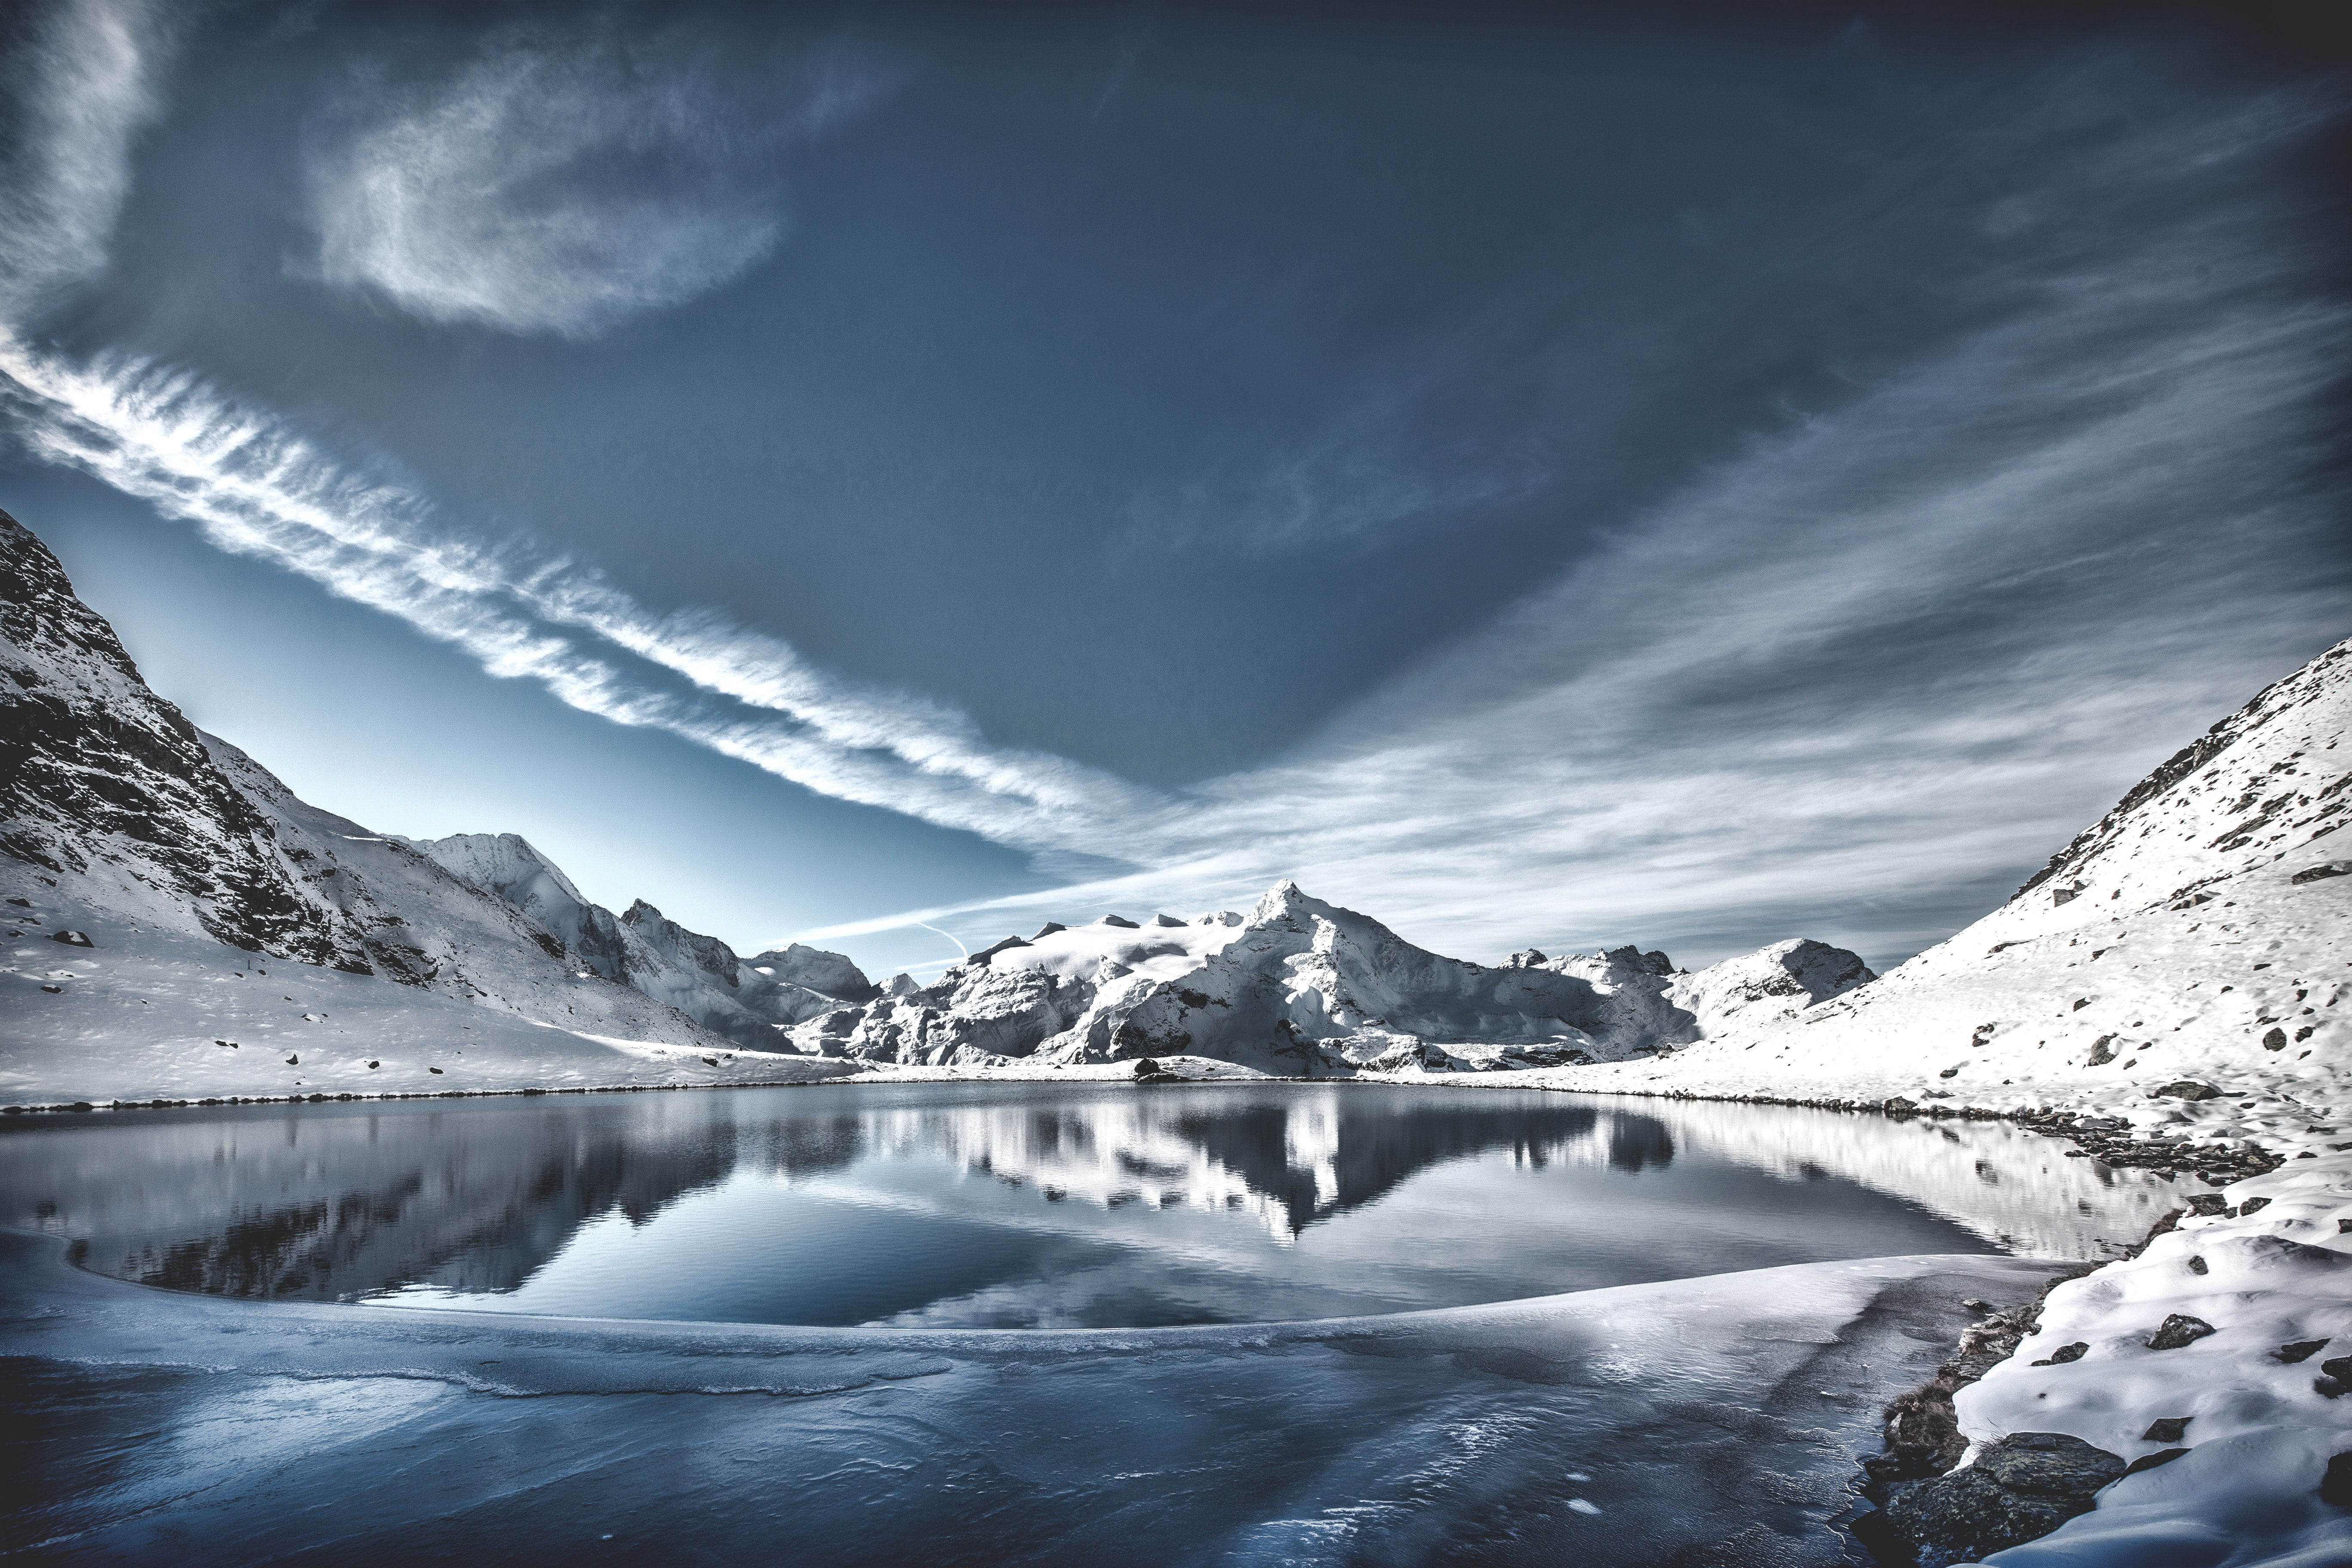
sky, nature, natural landscape, mountain, snow, mountainous landforms, water, winter, cloud, freezing, mountain range, wilderness, ice, reflection, glacial landform, atmosphere, glacier, alps, landscape, world, glacial lake, lake, black and white, geological phenomenon, photography, ice cap, fell, calm, massif, sunlight, stock photography, summit, watercourse, arctic, mount scenery, meteorological phenomenon, hill, horizon, fjord, moraine, national park, space, river, ocean, valley